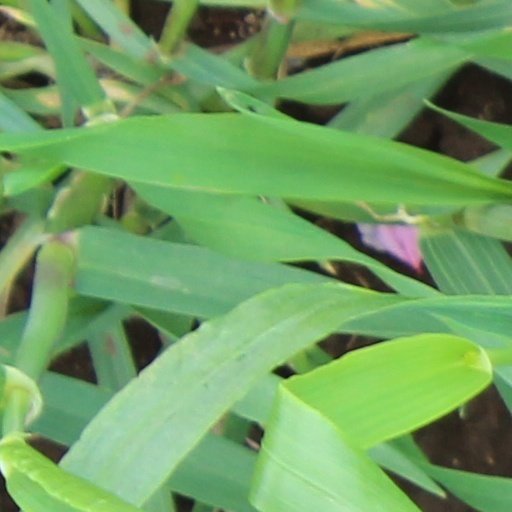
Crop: wheat